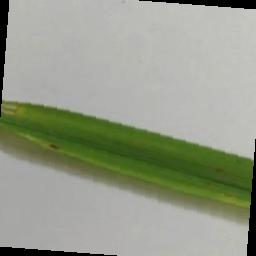
Label: Rice___Brown_Spot